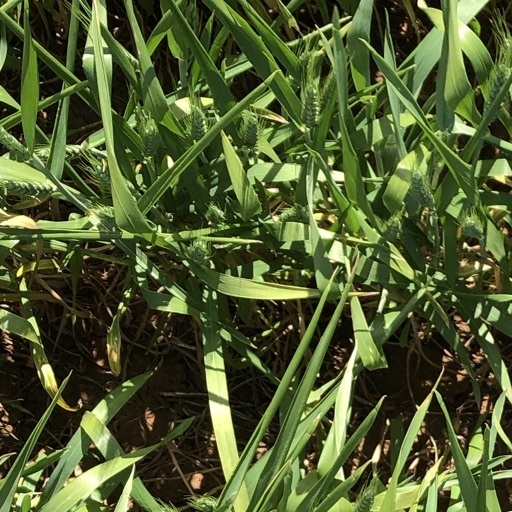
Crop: wheat